Forests of the Iberian Peninsula

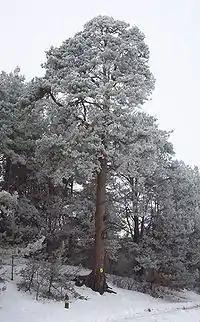
Scots pine

The most characteristic natural pine forests are those of "pino negro" ("Pinus uncinata") and Scots pine ("Pinus sylvestris"). The former is often associated with "Rhododendron ferrugineum", blueberries, "Salix pyrenaica" and other shrubby species on the subalpine slopes of the Pyrenees. Over less washed limestone soils it is usually accompanied by Savin juniper ("Juniperus sabina L."), common juniper ("Juniperus communis" subsp. "hemisphaerica"), and common bearberry ("[Arctostaphylos uva-ursi]"). Such forests make up the tree line in most of the Pyrenees, reaching 2400 metres.